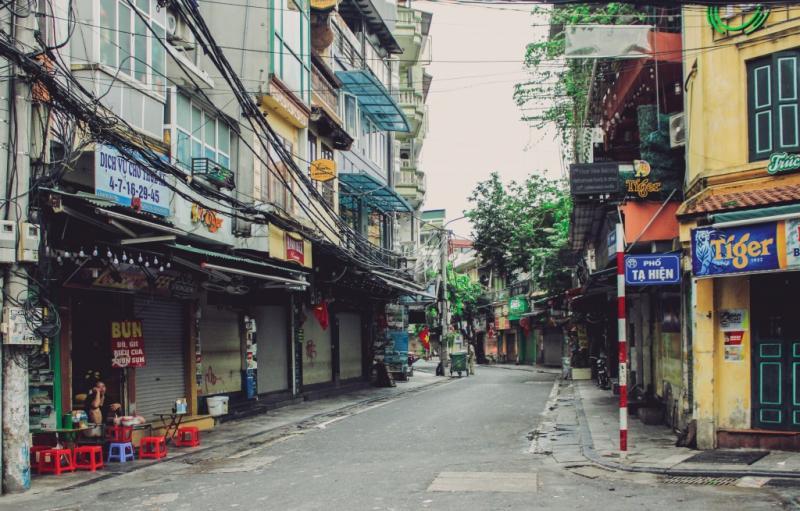
không có người nào đang di chuyển trên con phố này